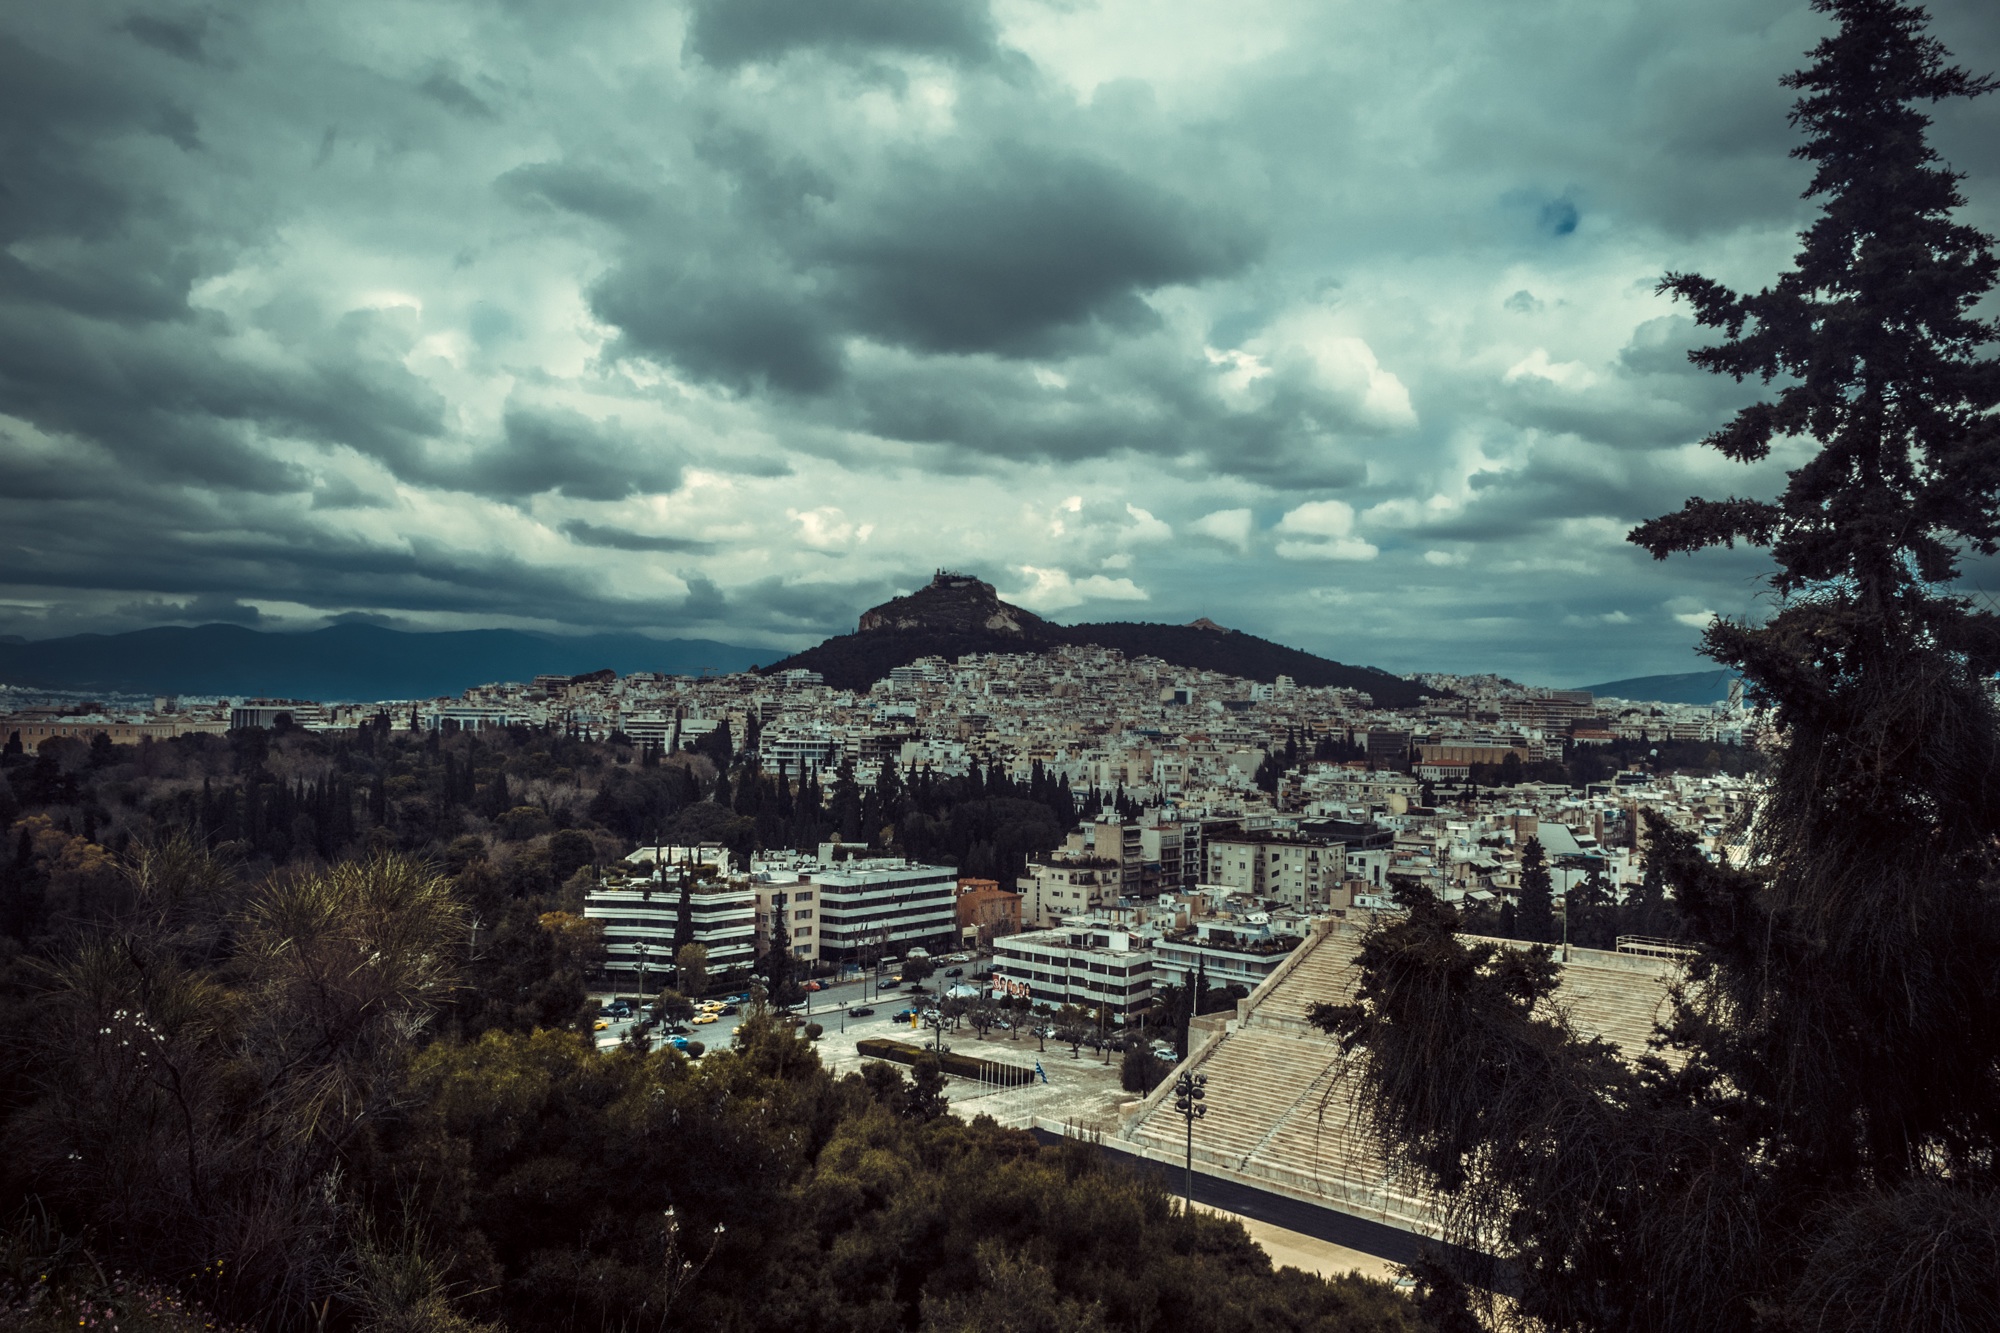
landscape, tree, nature, rock, horizon, mountain, snow, cloud, sky, morning, hill, valley, mountain range, cityscape, dusk, evening, rural area, mountainous landforms